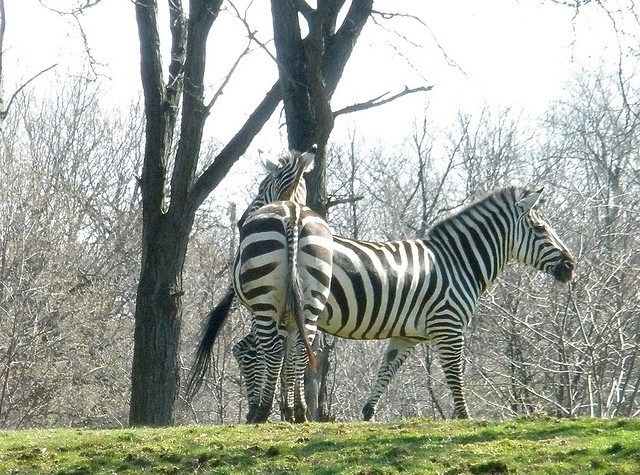
Two zebras walking through the grass next to some trees.
One zebra is passing another zebra in a park surrounded by trees.
Two zebras standing around by trees in the wild.
Two zebra standing on a tree covered park.
Two zebras standing by trees with no leaves.